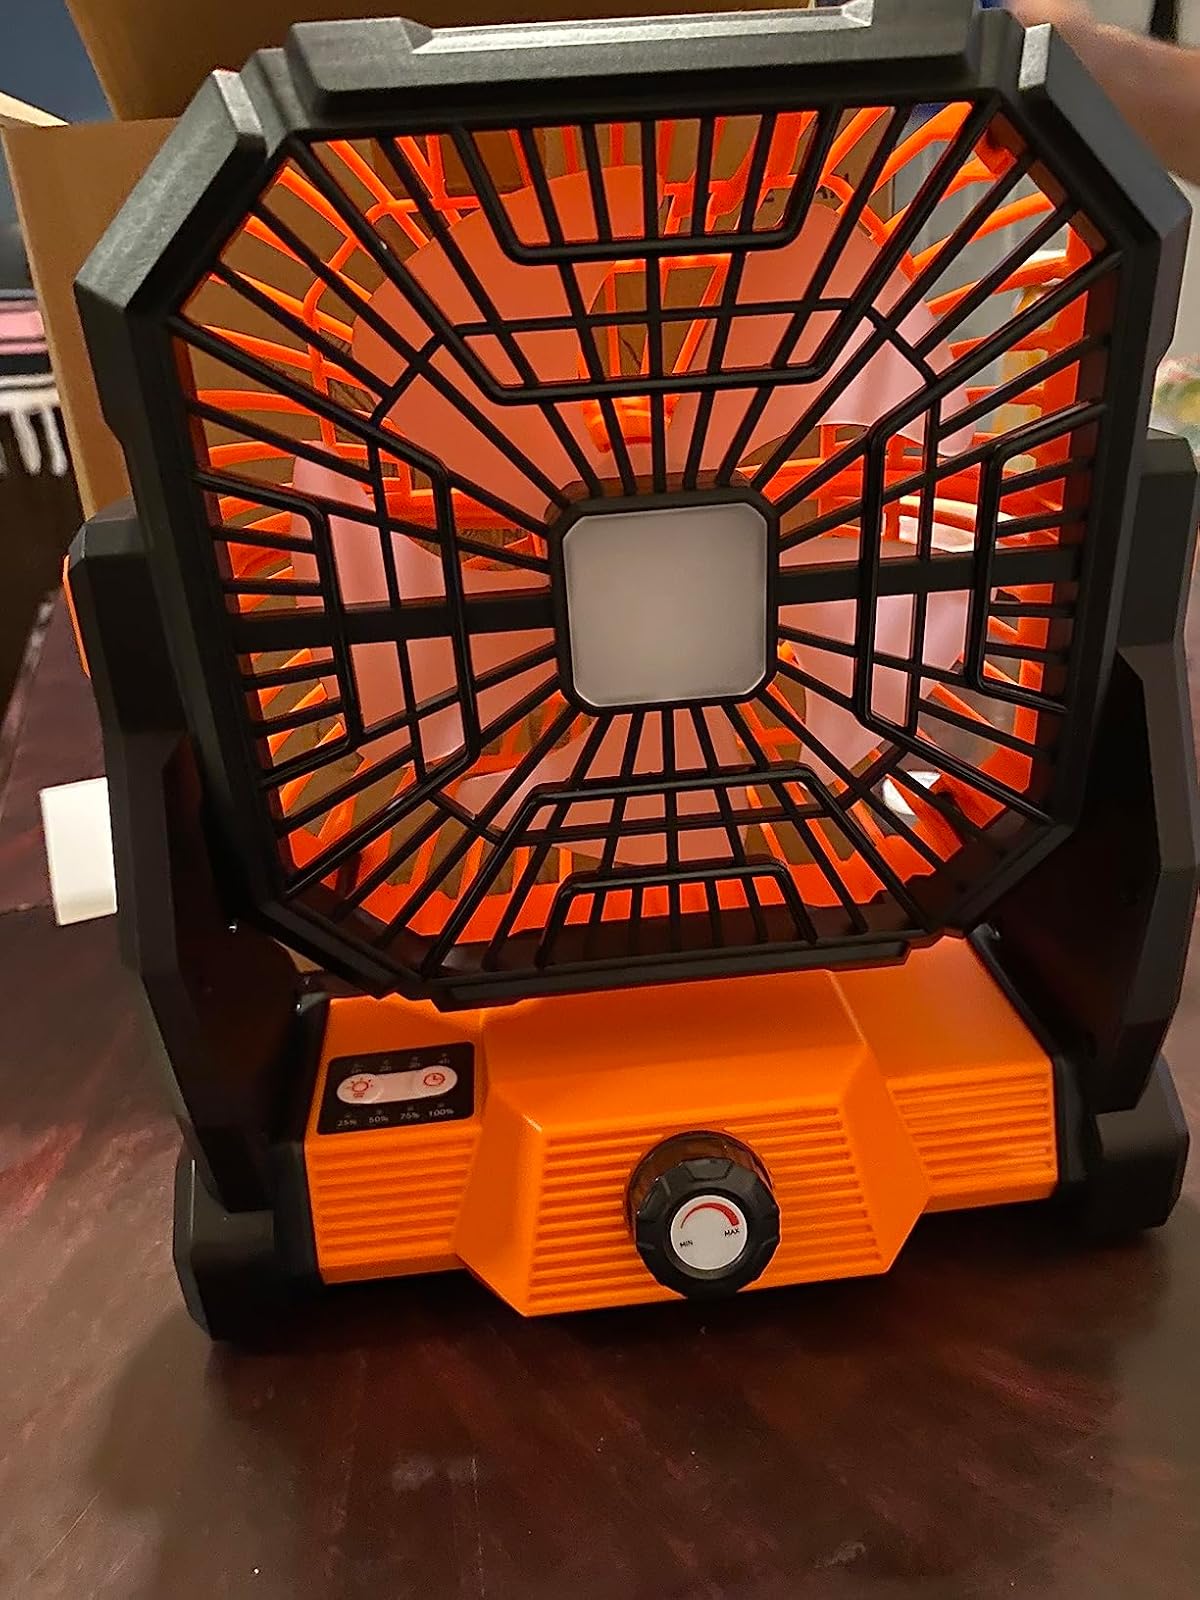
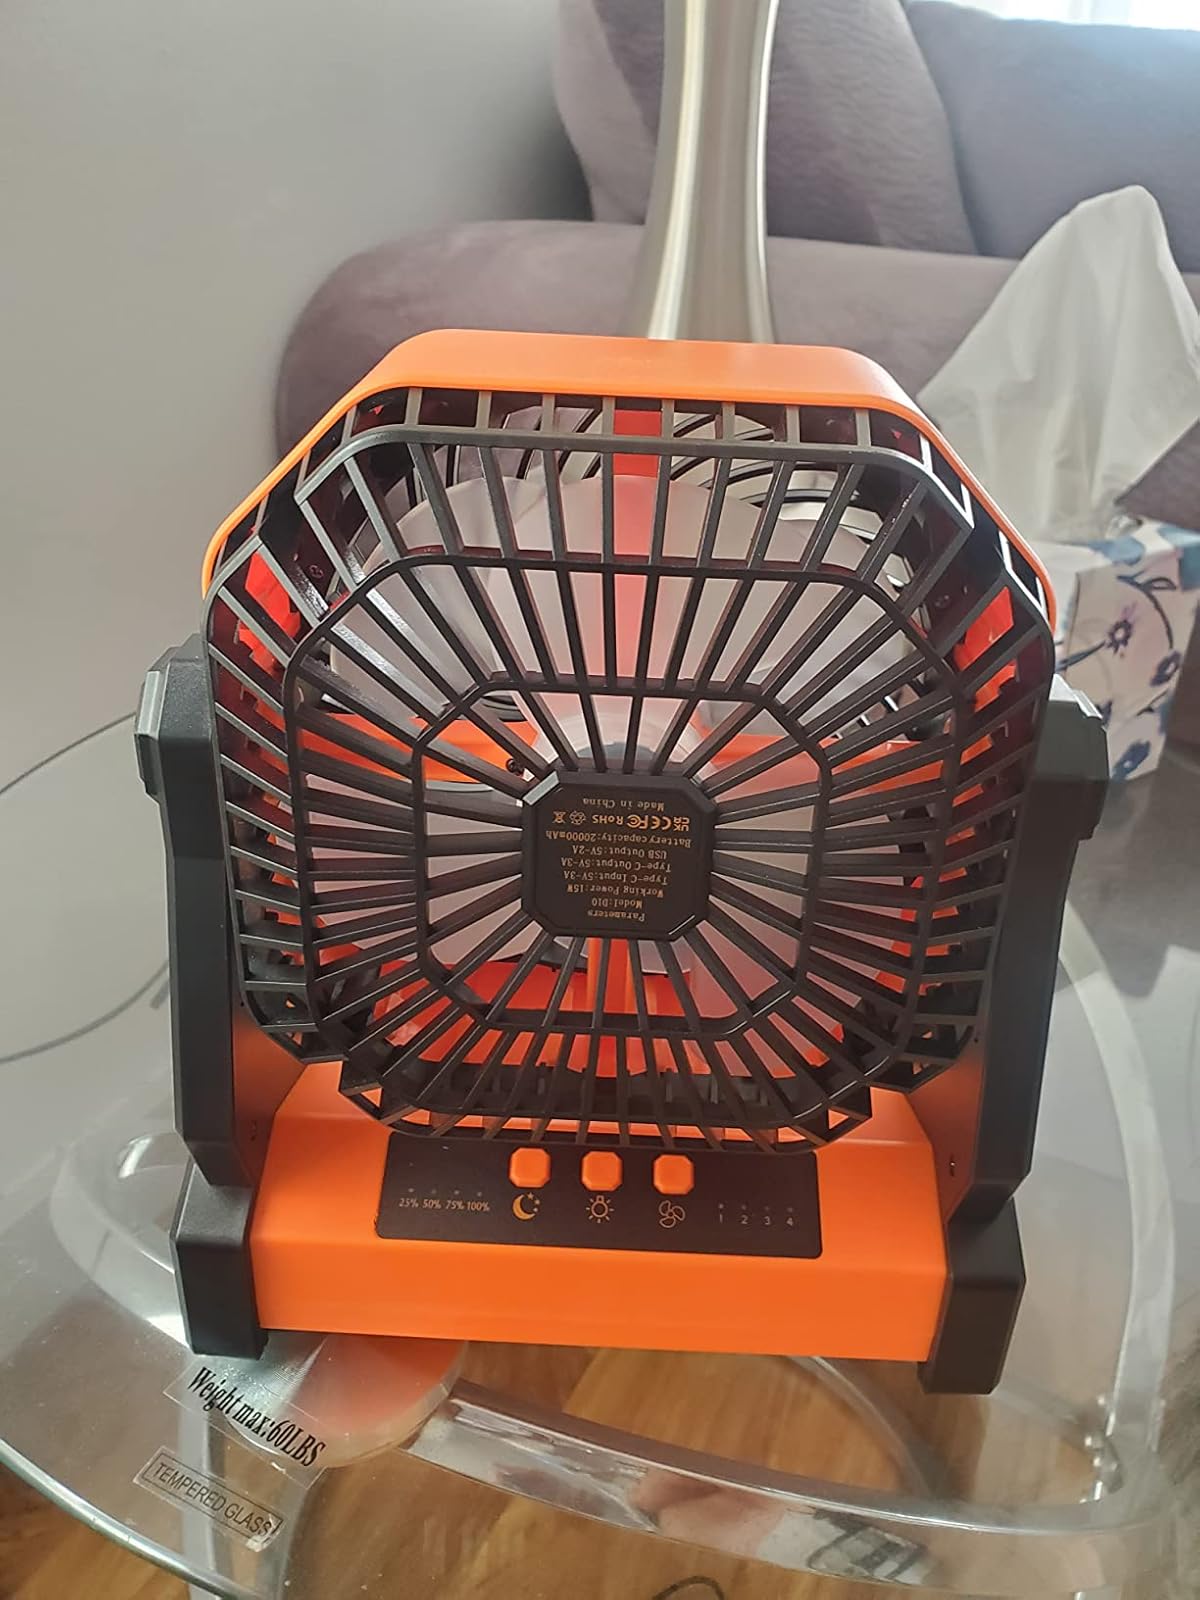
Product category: lantern
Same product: no